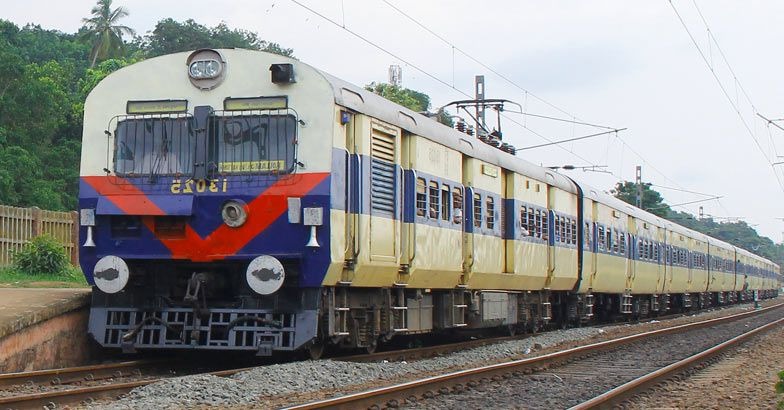
Vehicle type: Trains